Lords Mobile

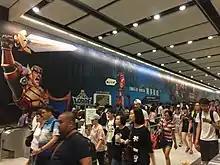
Lords Mobile banner in Hong Kong subway, 2017

The company conducts massive promotions in different parts of the world (in particular in China and South Asia): forms of marketing range widely from cooperation with a supermarket chain (Indomaret in Indonesia) to inviting famous Youtubers (f.e., Caster Wars in Thailand) and stars as representatives. The game's most notable celebrity endorsements are Taiwanese singer Jolin Tsai (Cai Yilin), Korean actress Song Ji-hyo, Japanese comedian Daisuke Miyagawa and gravure idol Rio Uchida.